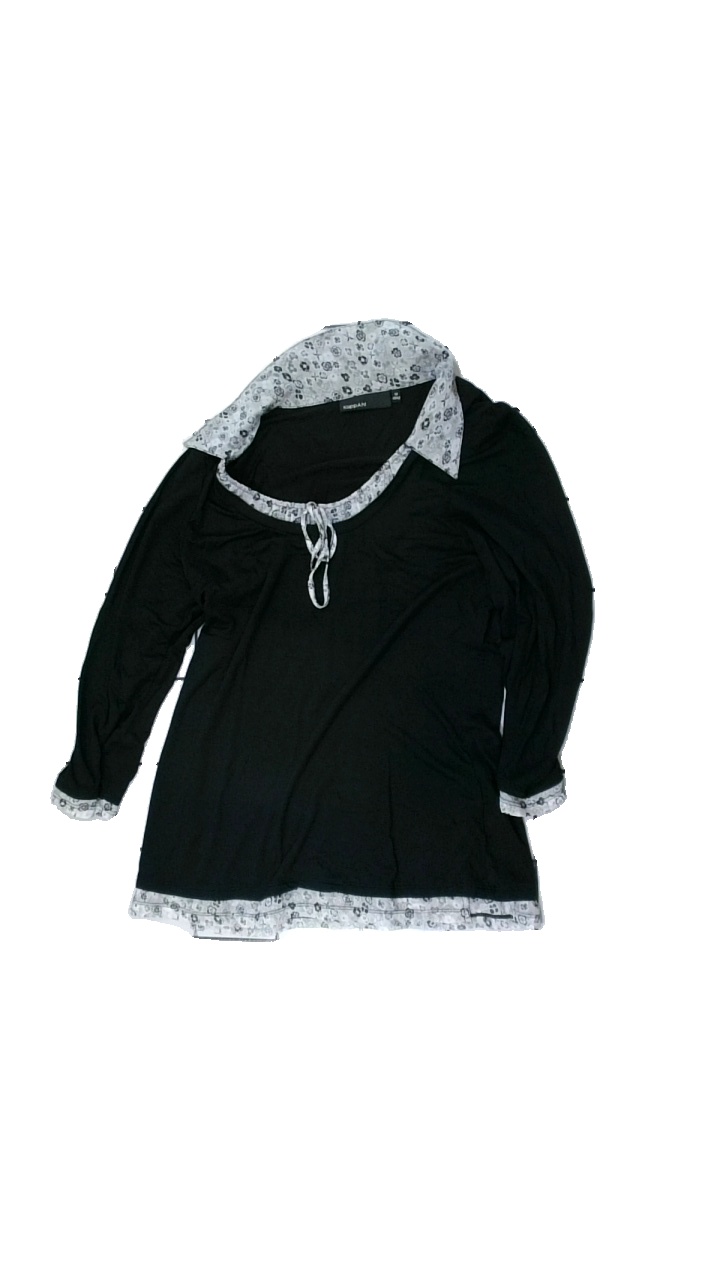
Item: Blouse (Ladies)
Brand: Kappahl
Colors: Black, Grey
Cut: Regular, C-collar
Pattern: Floral print
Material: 100% viscose
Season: All
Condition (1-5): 3
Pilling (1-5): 4
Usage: Reuse
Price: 50-100